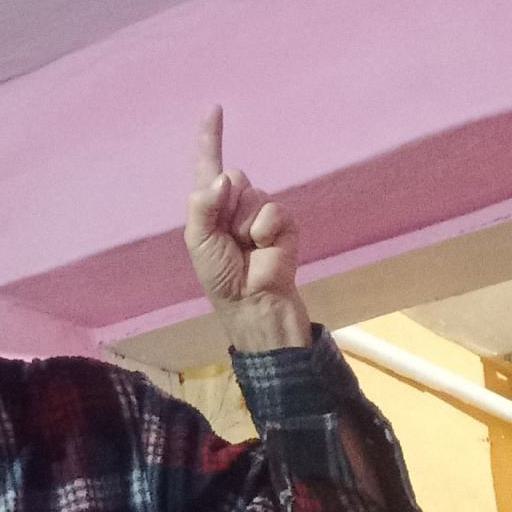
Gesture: one